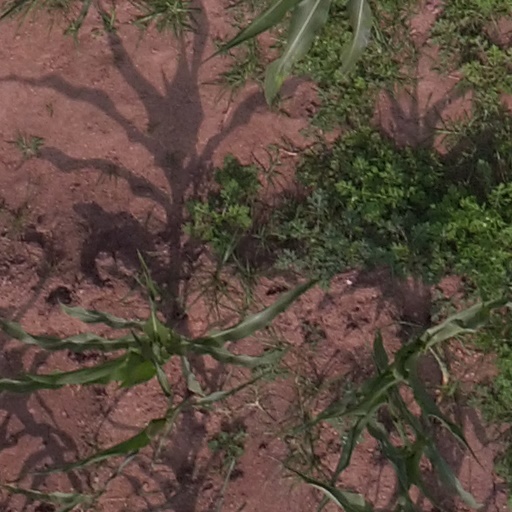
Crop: maize; corn